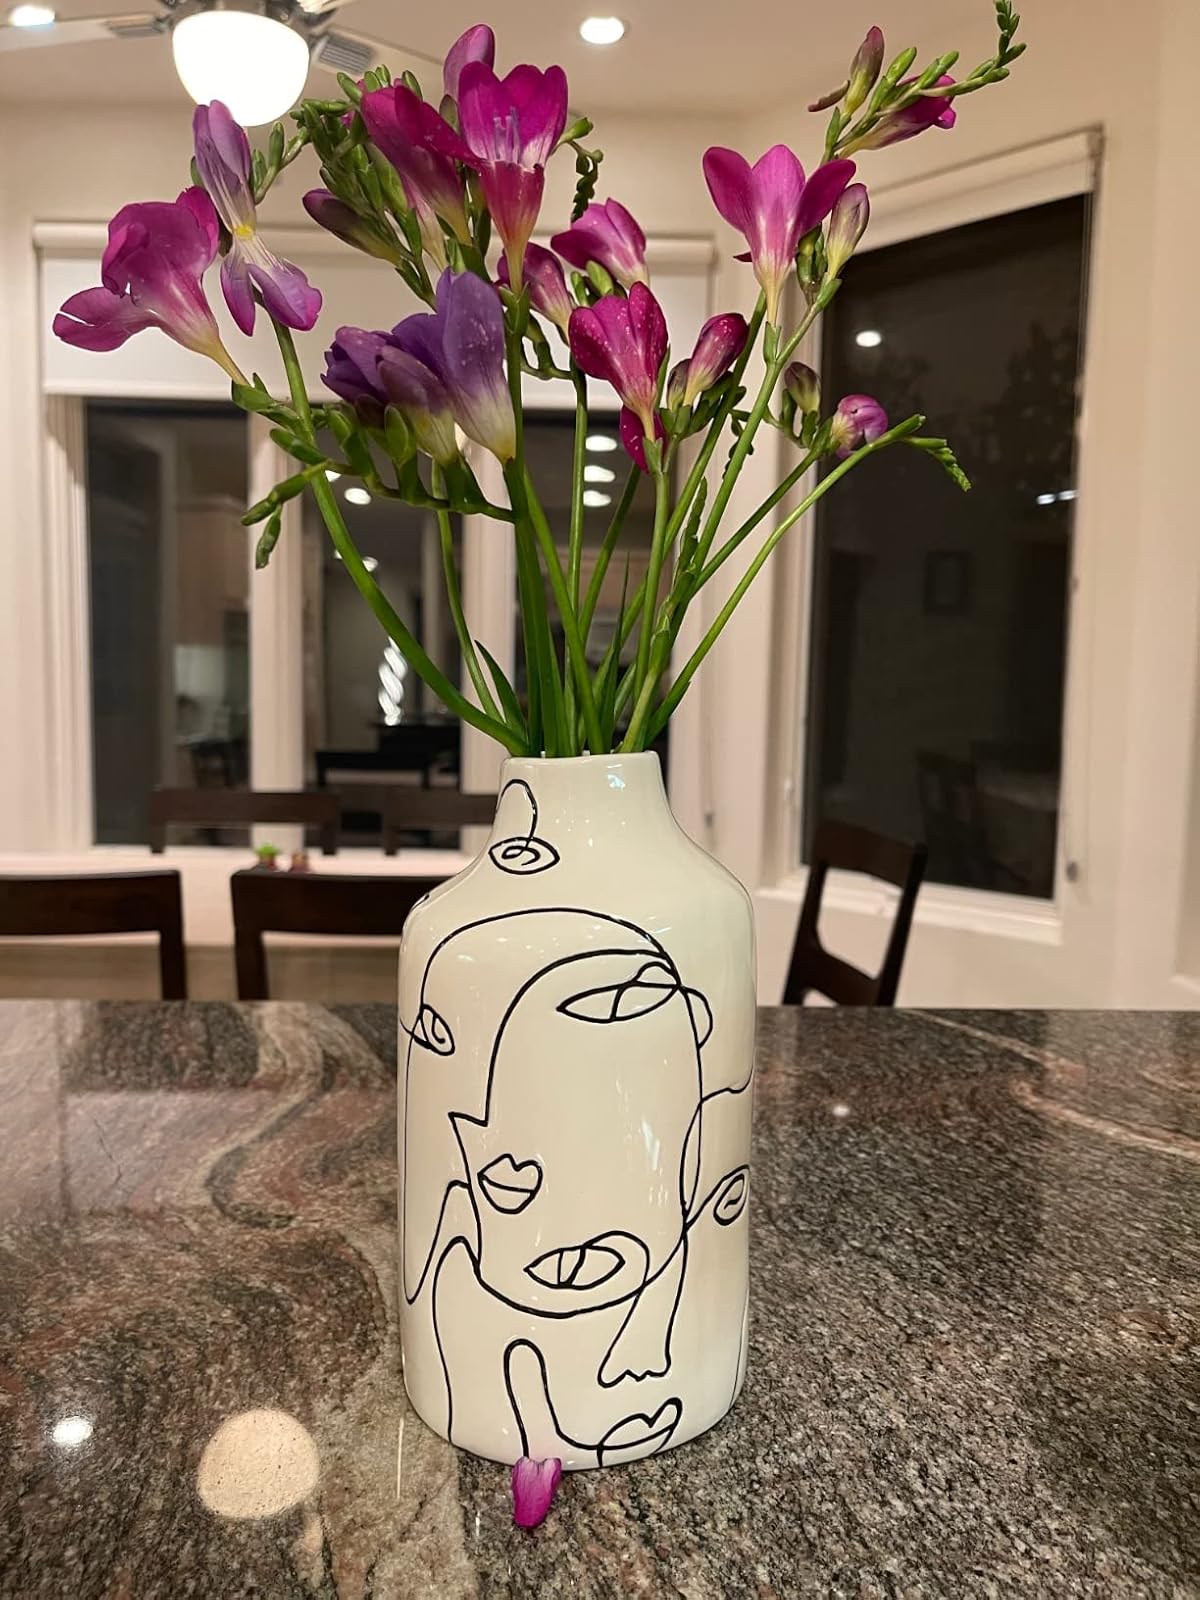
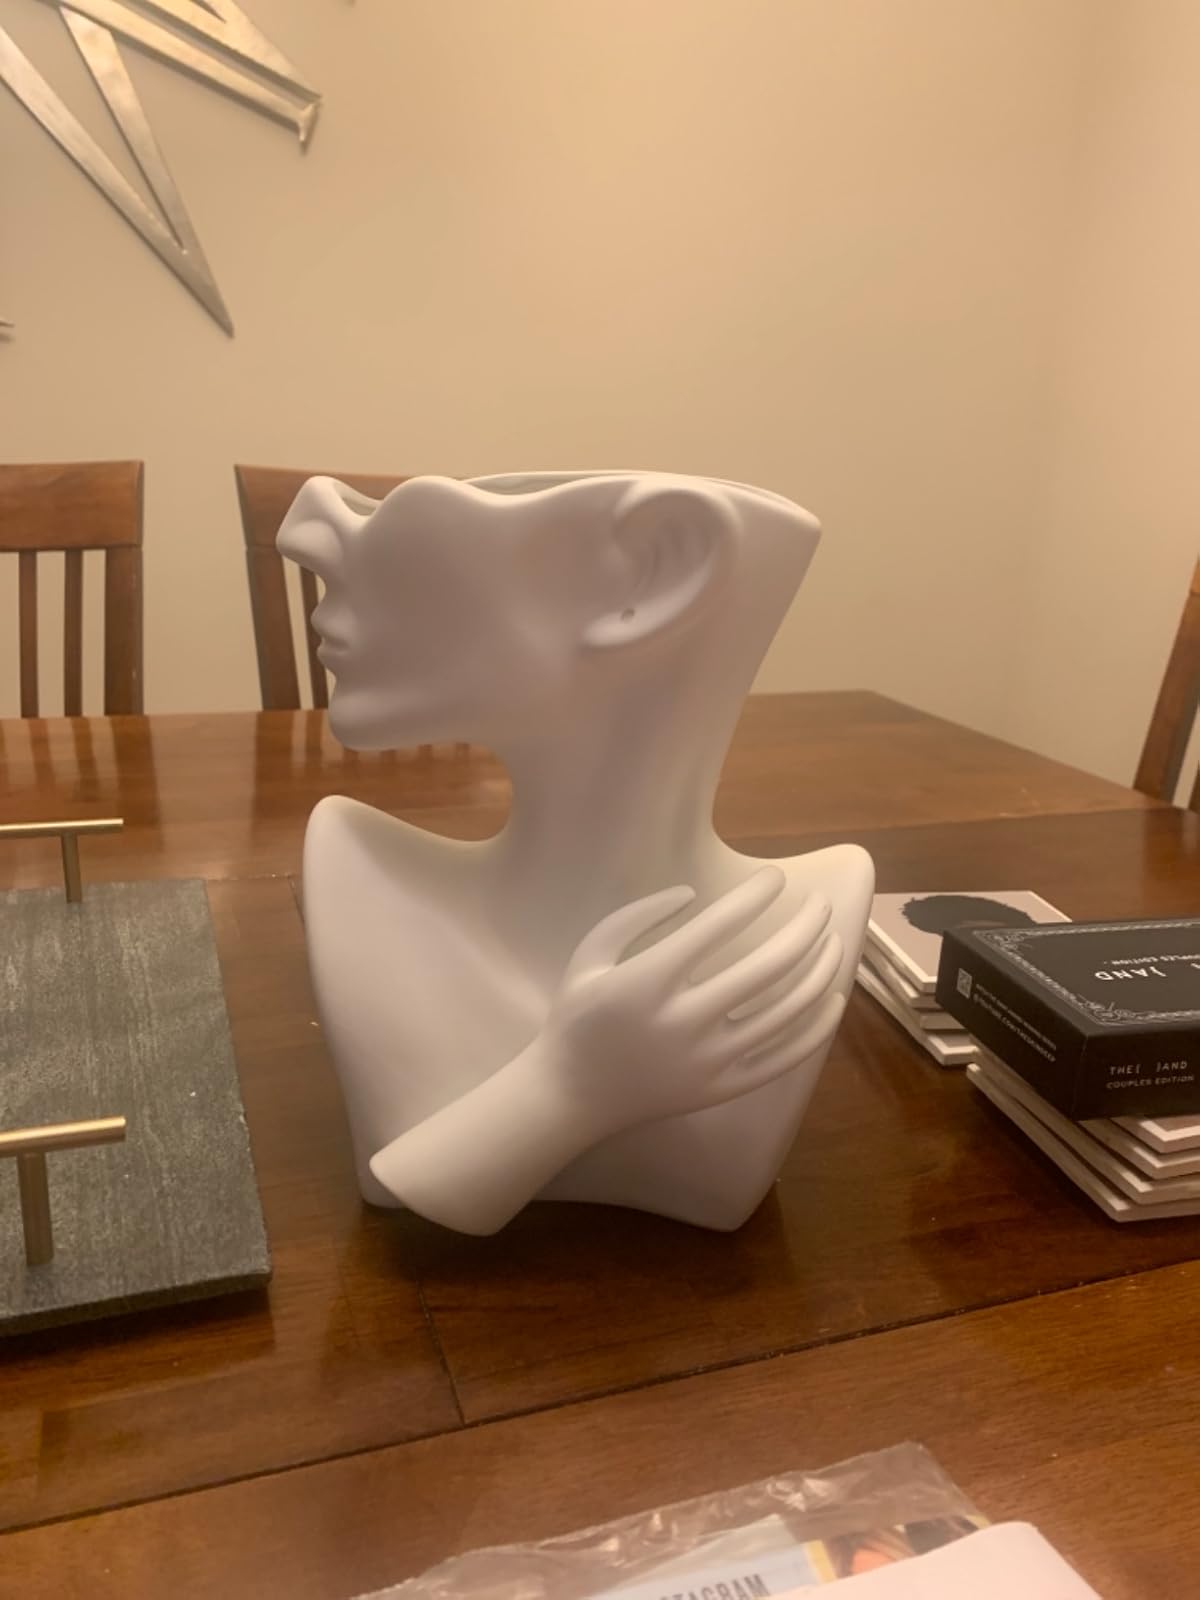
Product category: vase
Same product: no